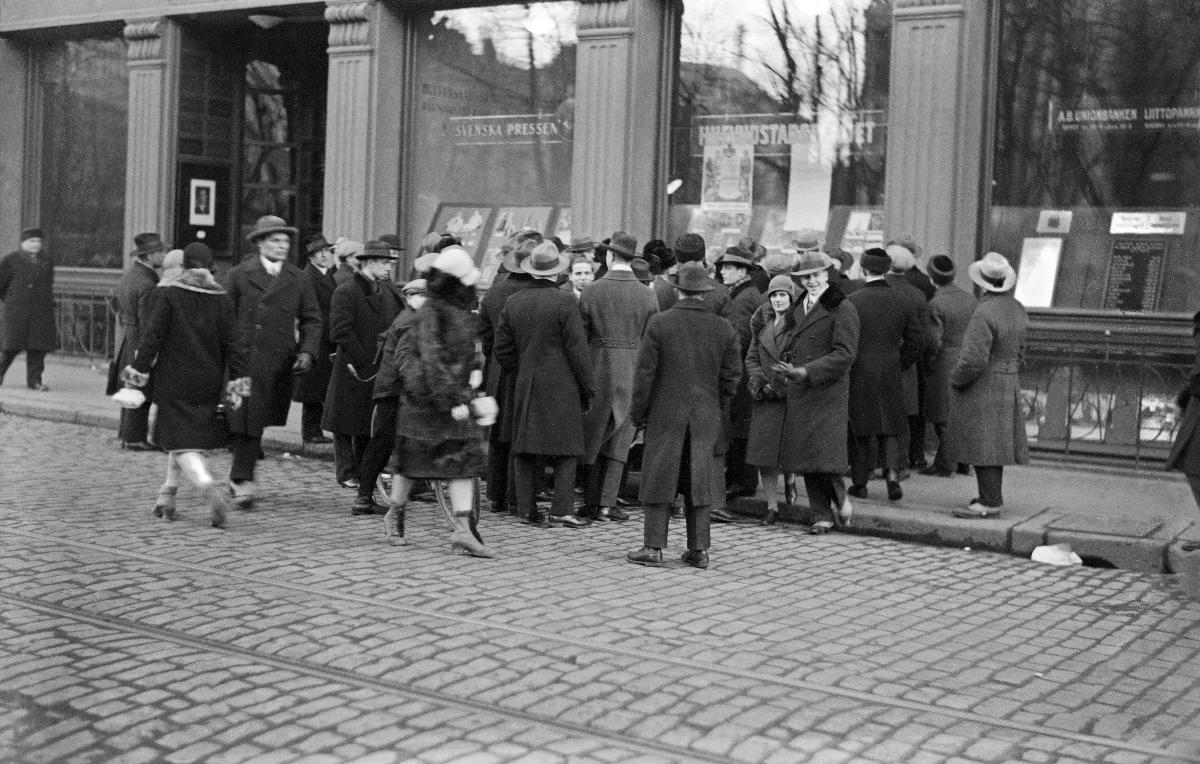
Ihmisiä Hufvudstadsbladetin edessä
Människor utanför Hufvudstadsbladet; People outside Hufvudstadsbladet
sisällön kuvaus: Ihmisiä lukemassa uutisia Holmenkollenin talviolympialaisista Hufvudstadsbladetin konttorin edessä Henrikinkadulla Helsingissä 4.3.1930. content description: People reading Holmenkollen winter olympic news outside newspaper Hufvudstadsbladet's office on Henrikinkatu street in Helsinki 4.3.1930. innehållsbeskrivning: Människor läser nyheter från Holmenkollens vinterolympiad utanför Hufvudstadsbladets kontor på Henriksgatan i Helsingfors 4.3.1930.
Kuvaaja: Sundström, Hugo, kuvaaja
Vuosi: 1930
Paikka: Suomi, Uusimaa, Helsinki, Mannerheimintie Helsinki; Suomi
Aiheet: sanomalehdet; viestintä; tiedonvälitys; ihmiset; näyteikkunat; lukeminen; suomenruotsalaiset; HBL; newspapers; communication; display windows; reading; papers; people; windows; news; Swedish speaking Finns; Finland Swedish; Swedish-speaking Finns; dagstidningar; kommunikation; människor (släkte); skyltfönster; läsning; tidningar; svenskspråkiga tidningar; nyheter; information; människor; finlandssvenskar